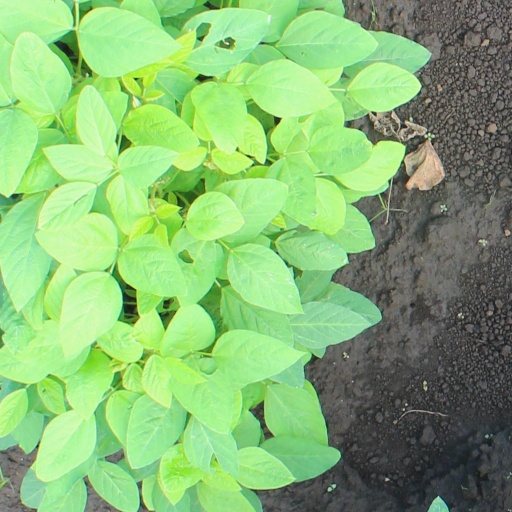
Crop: soybean